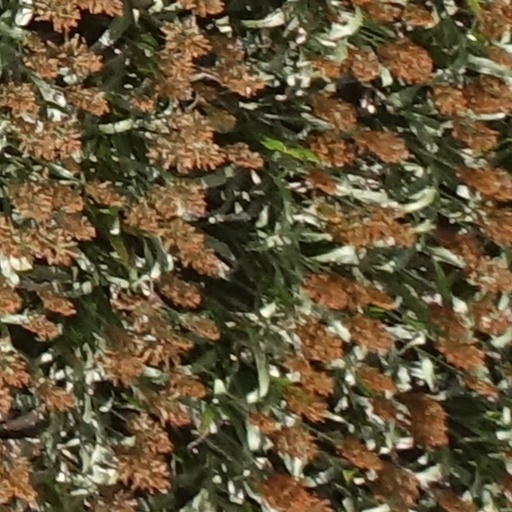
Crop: sorghum